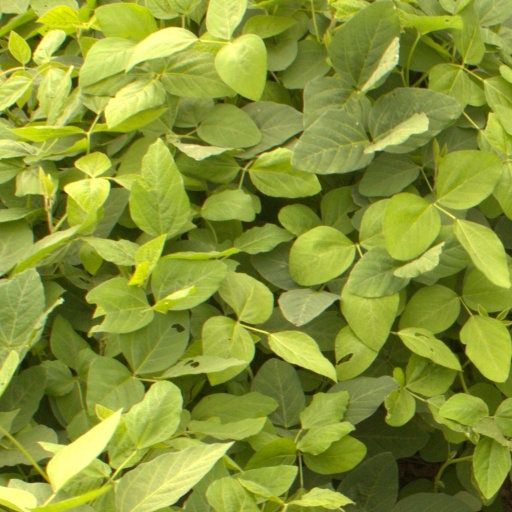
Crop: soybean